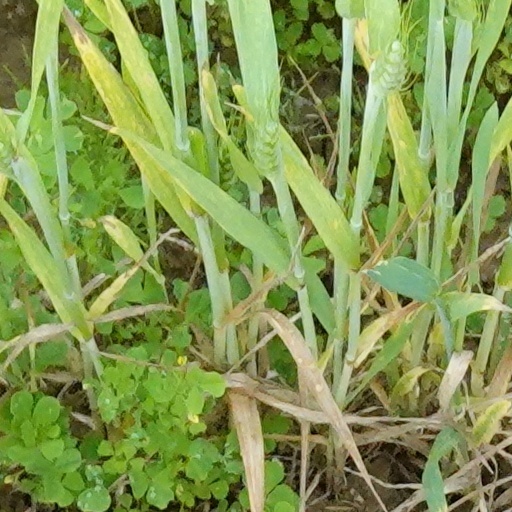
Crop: wheat